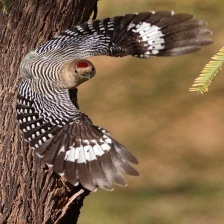
Species: GILA WOODPECKER
Scientific name: MELANERPES UROPYGIALIS